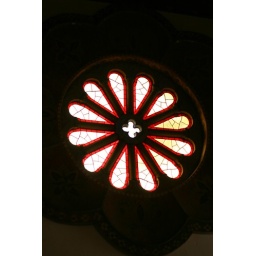
A very cool window in the Courthouse, I think my favorite part of it is the red border.